Quakers

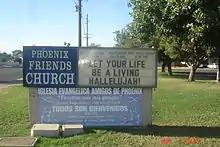
Sign at entrance of Phoenix Friends Church

Conservative Friends (also known as "Wilburites" after their founder, John Wilbur), share some of the beliefs of Fox and the Early Friends. Many Wilburites see themselves as the Quakers whose beliefs are truest to original Quaker doctrine, arguing that the majority of Friends "broke away" from the Wilburites in the 19th and 20th centuries (rather than vice versa). Conservative Friends place their trust in the immediate guidance of God. They reject all forms of religious symbolism and outward sacraments, such as the Eucharist and water baptism. Conservative Friends do not rely on the practice of outward rites and sacraments in their living relationship with God through Christ, believing that holiness can exist in all of the activities of one's daily life – and that all of life is sacred in God. Many believe that a meal held with others can become a form of communion with God and with one another.